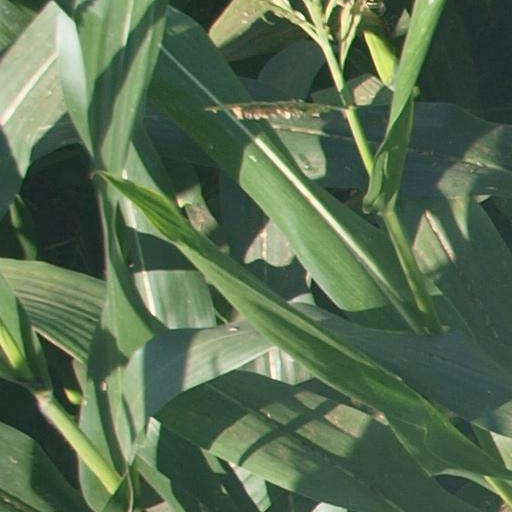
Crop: maize; corn